Sérgio Pinto (footballer, born 1980)

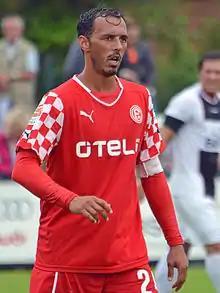
Pinto with Fortuna Düsseldorf in 2014

Sérgio Ricardo da Silva Pinto (born 16 October 1980) is a Portuguese former professional footballer who played as a right winger.